Ha Ling Pei

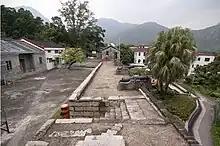
Tung Chung Fort and Ha Ling Pei (right).

Ha Ling Pei is a village in Tung Chung on Lantau Island, Hong Kong.